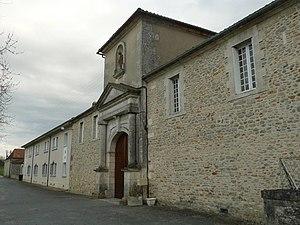
abbaye de Puypéroux, Charente, France
L'abbaye de Puypéroux est une abbaye située à Aignes-et-Puypéroux en Charente.